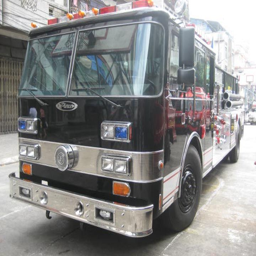
truck - the truck my husband named our dog is named after :)